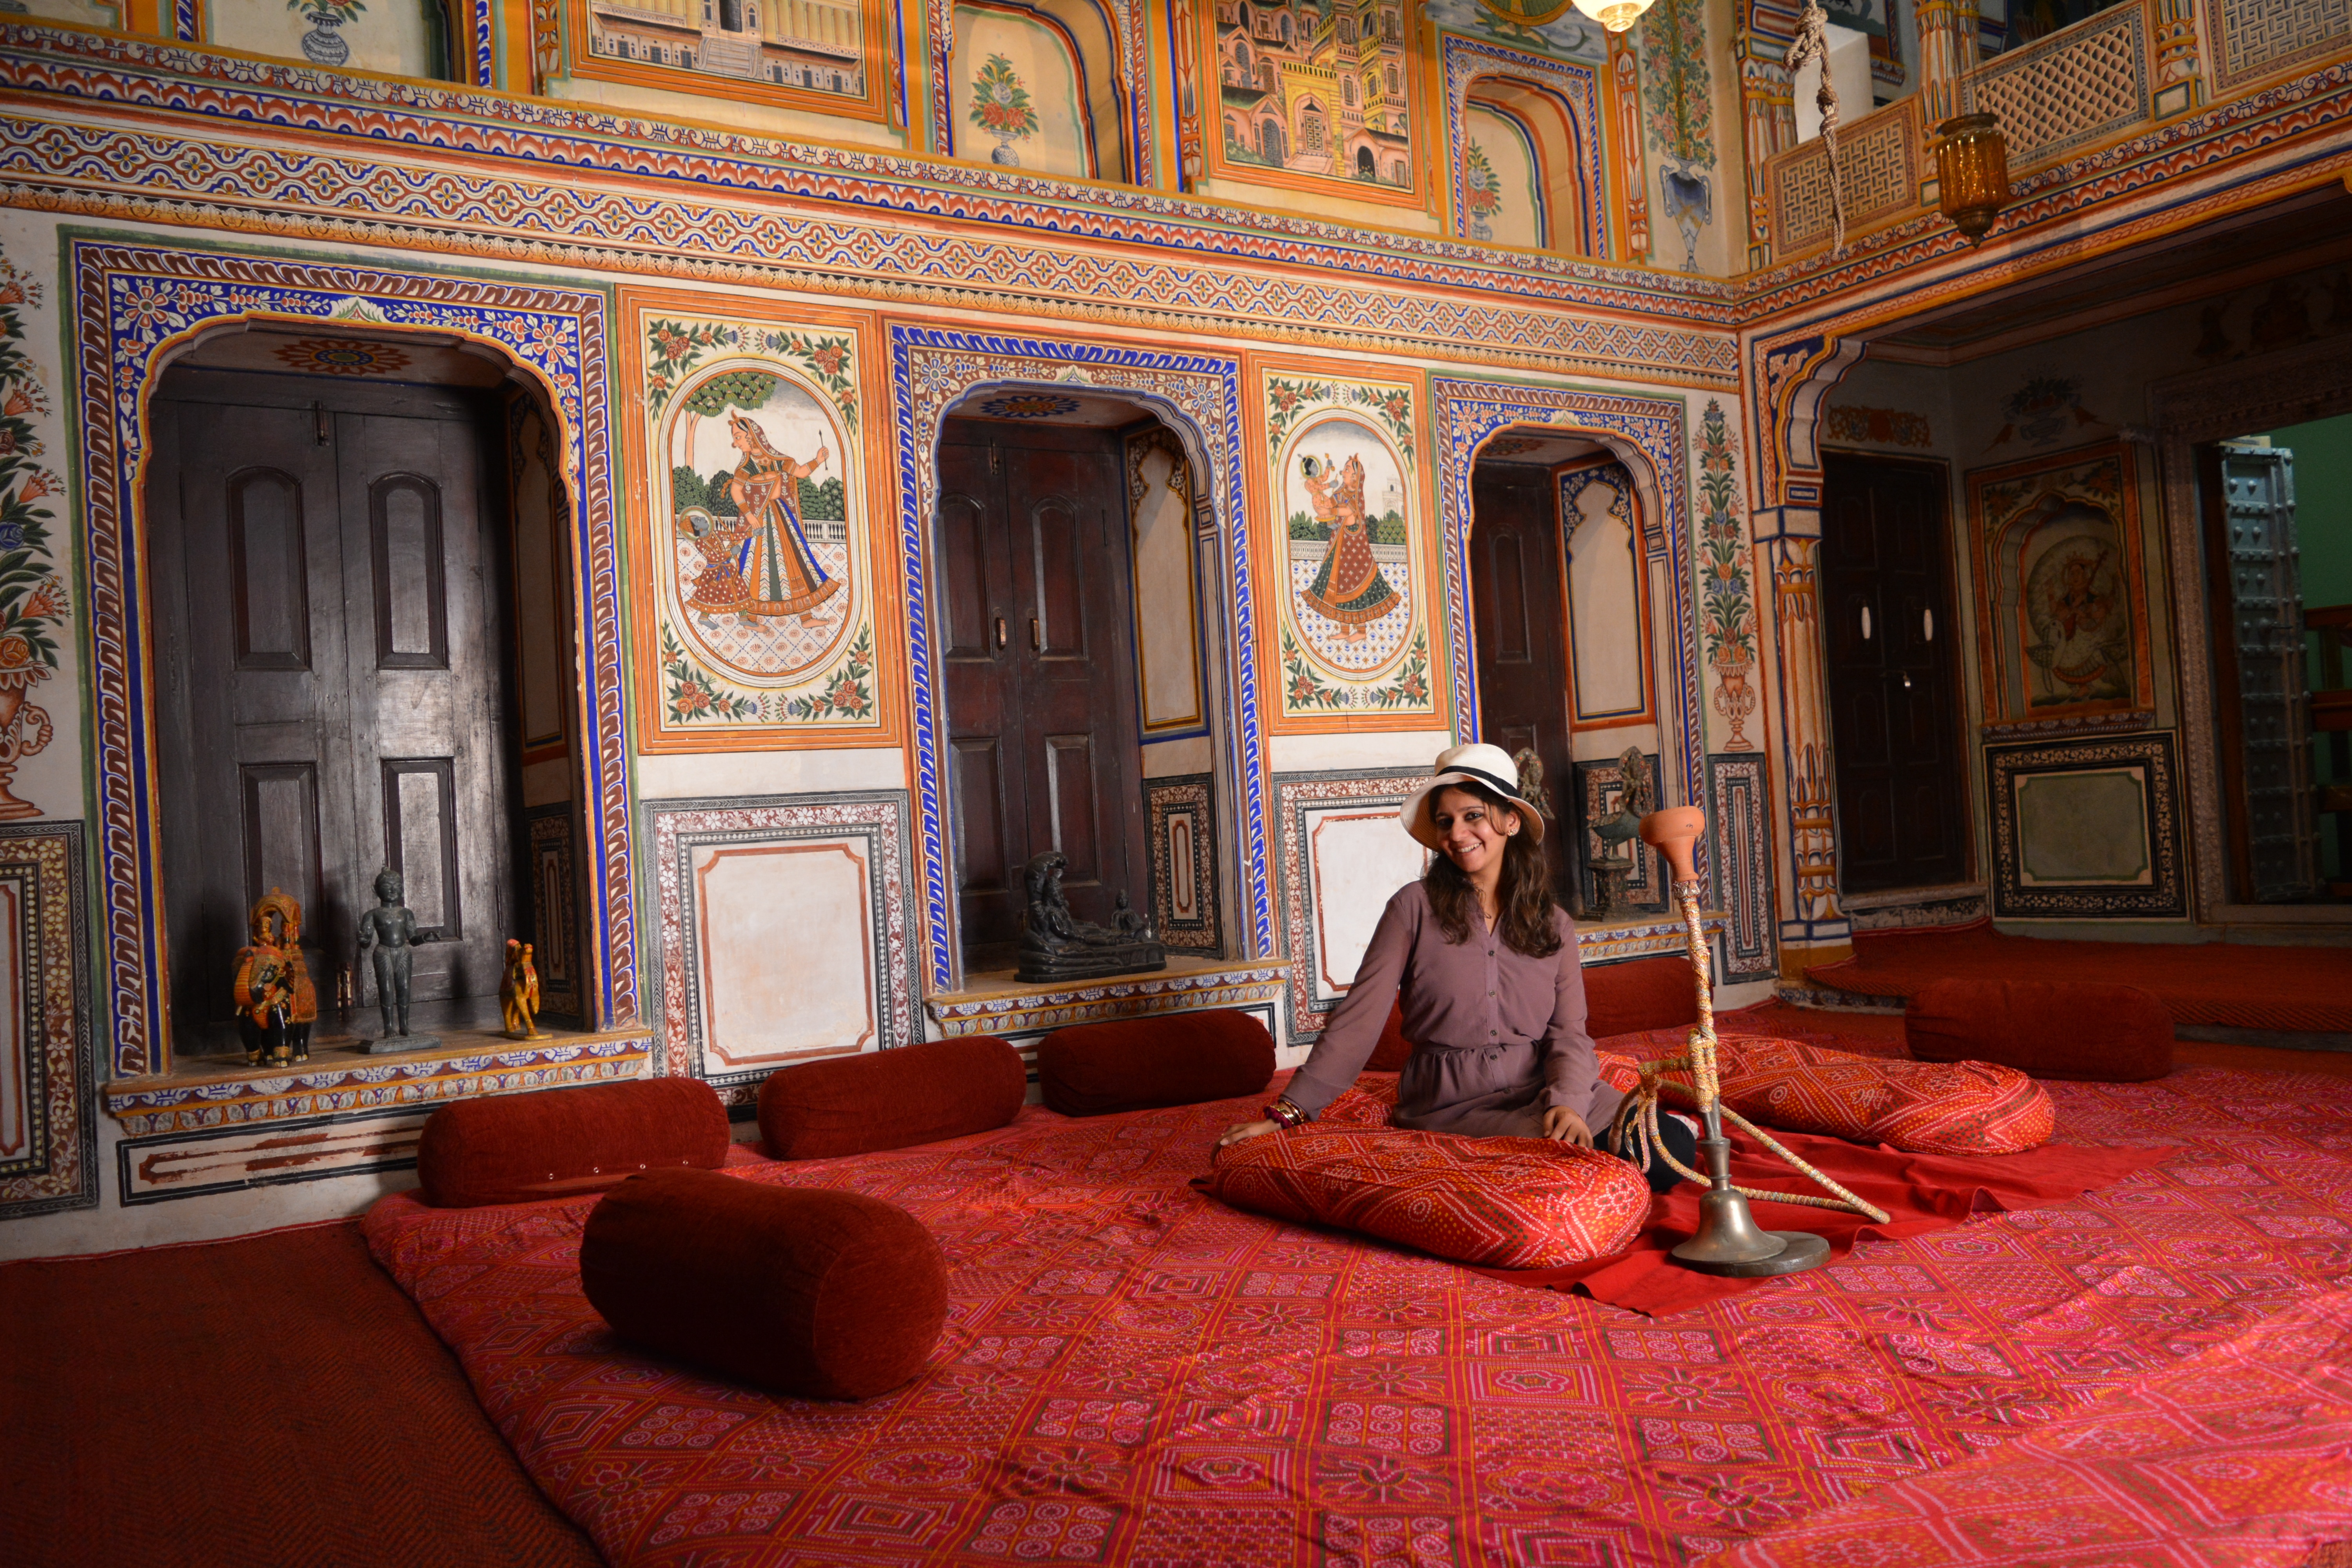
girl, mansion, house, building, palace, home, smoke, female, living room, interior design, temple, women, style, hookah, heritage, eastern, tourist attraction, estate, exotic, traditional, adult, glamour, shisha, ancient history, hukka